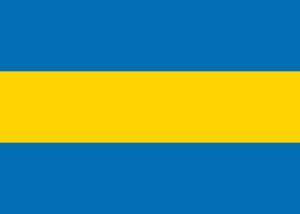
Ålands flag
Ålands flag fra 1922
Ålands flag blev vedtaget af Ålands Landsting i 1953 og godkendt af republikken Finlands præsident i 1954. Ålands flag følger mønsteret for Nordens korsflag. Farverne blå, gul og rød er Ålands og Finlands rigsvåbenfarver. Flaget kan også tolkes som det svenske flag med et rødt kors i midten.